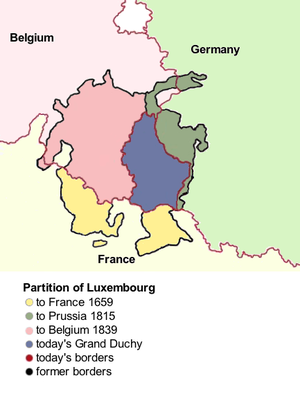
Luxembourg (belgisk provins)
Provinsen Luxembourg er det lilla område mod nordvest.
Luxembourg er den sydøstligste provins i Vallonien og Belgien. Denne provins må ikke forveksles med nabolandet, storhertugdømmet Luxembourg.